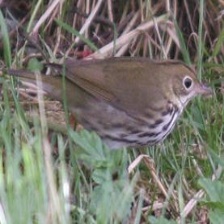
Species: OVENBIRD
Scientific name: SEIURUS AUROCAPILLA